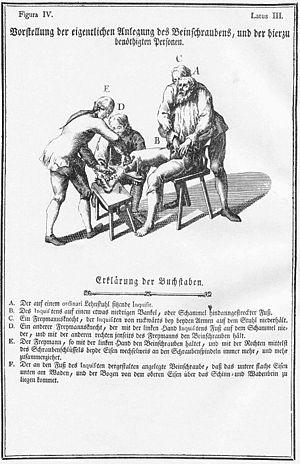
La torture des brodequins fut utilisée en France jusqu'en 1780 pour soutirer des aveux. Inscrit dans le système judiciaire du Moyen Âge et de l'Ancien Régime, ils étaient conçus pour broyer les jambes. Les blessures étaient souvent si sévères que les os éclataient.